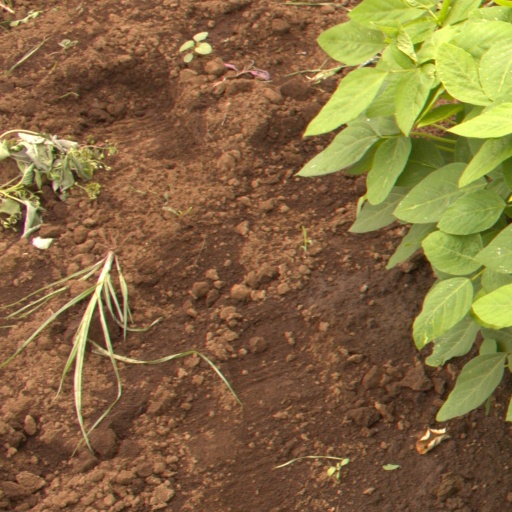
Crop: soybean